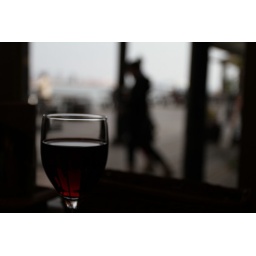
Arty shot taken of my wine glass in a restaurant near the water in the Mosaic area of the Kobe port area.